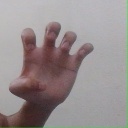
अक्षर: झ